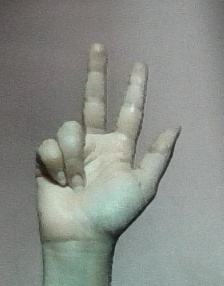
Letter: al